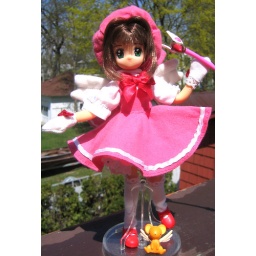
Sakura in her opening sequence pink dress